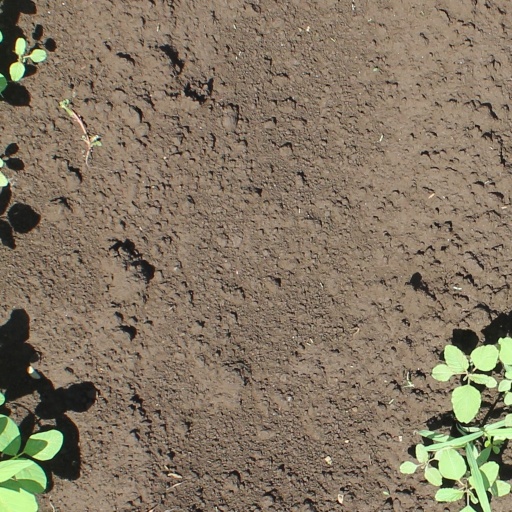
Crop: soybean